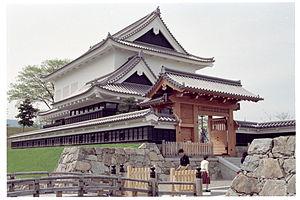
Le château de Shōryūji se trouve à Nagaokakyō, préfecture de Kyoto au Japon.